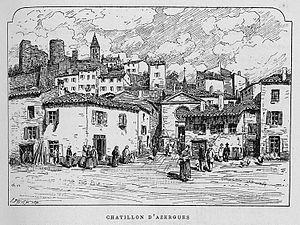
Aux environs de Lyon / Monsieur Josse
Châtillon est une commune française située dans le département du Rhône, en région Auvergne-Rhône-Alpes.